Erbar

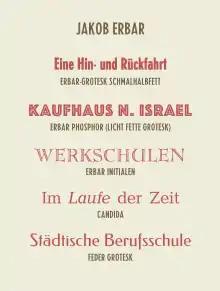
Erbar Condensed and Phosphor, as well as some other typefaces designed by Jakob Erbar.

A leading unofficial Erbar digitisation is Dunbar, released by CJ Dunn in late 2016 as an unofficial digitisation in a choice of x-heights named Dunbar Low, Dunbar Text and Dunbar Tall. It is also offered as a variable font, in which the x-height and the weight can be varied smoothly, and as such is the first variable font on sale.